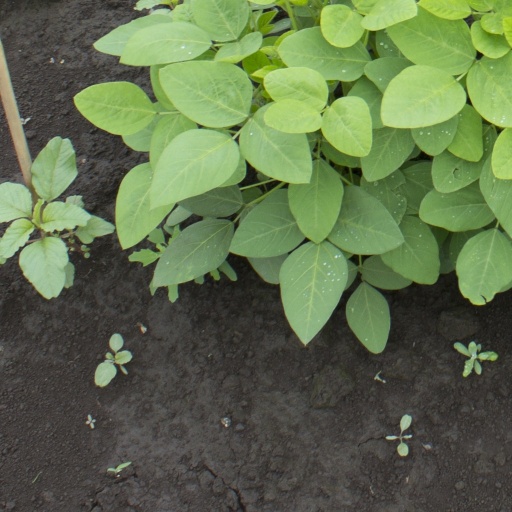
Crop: soybean